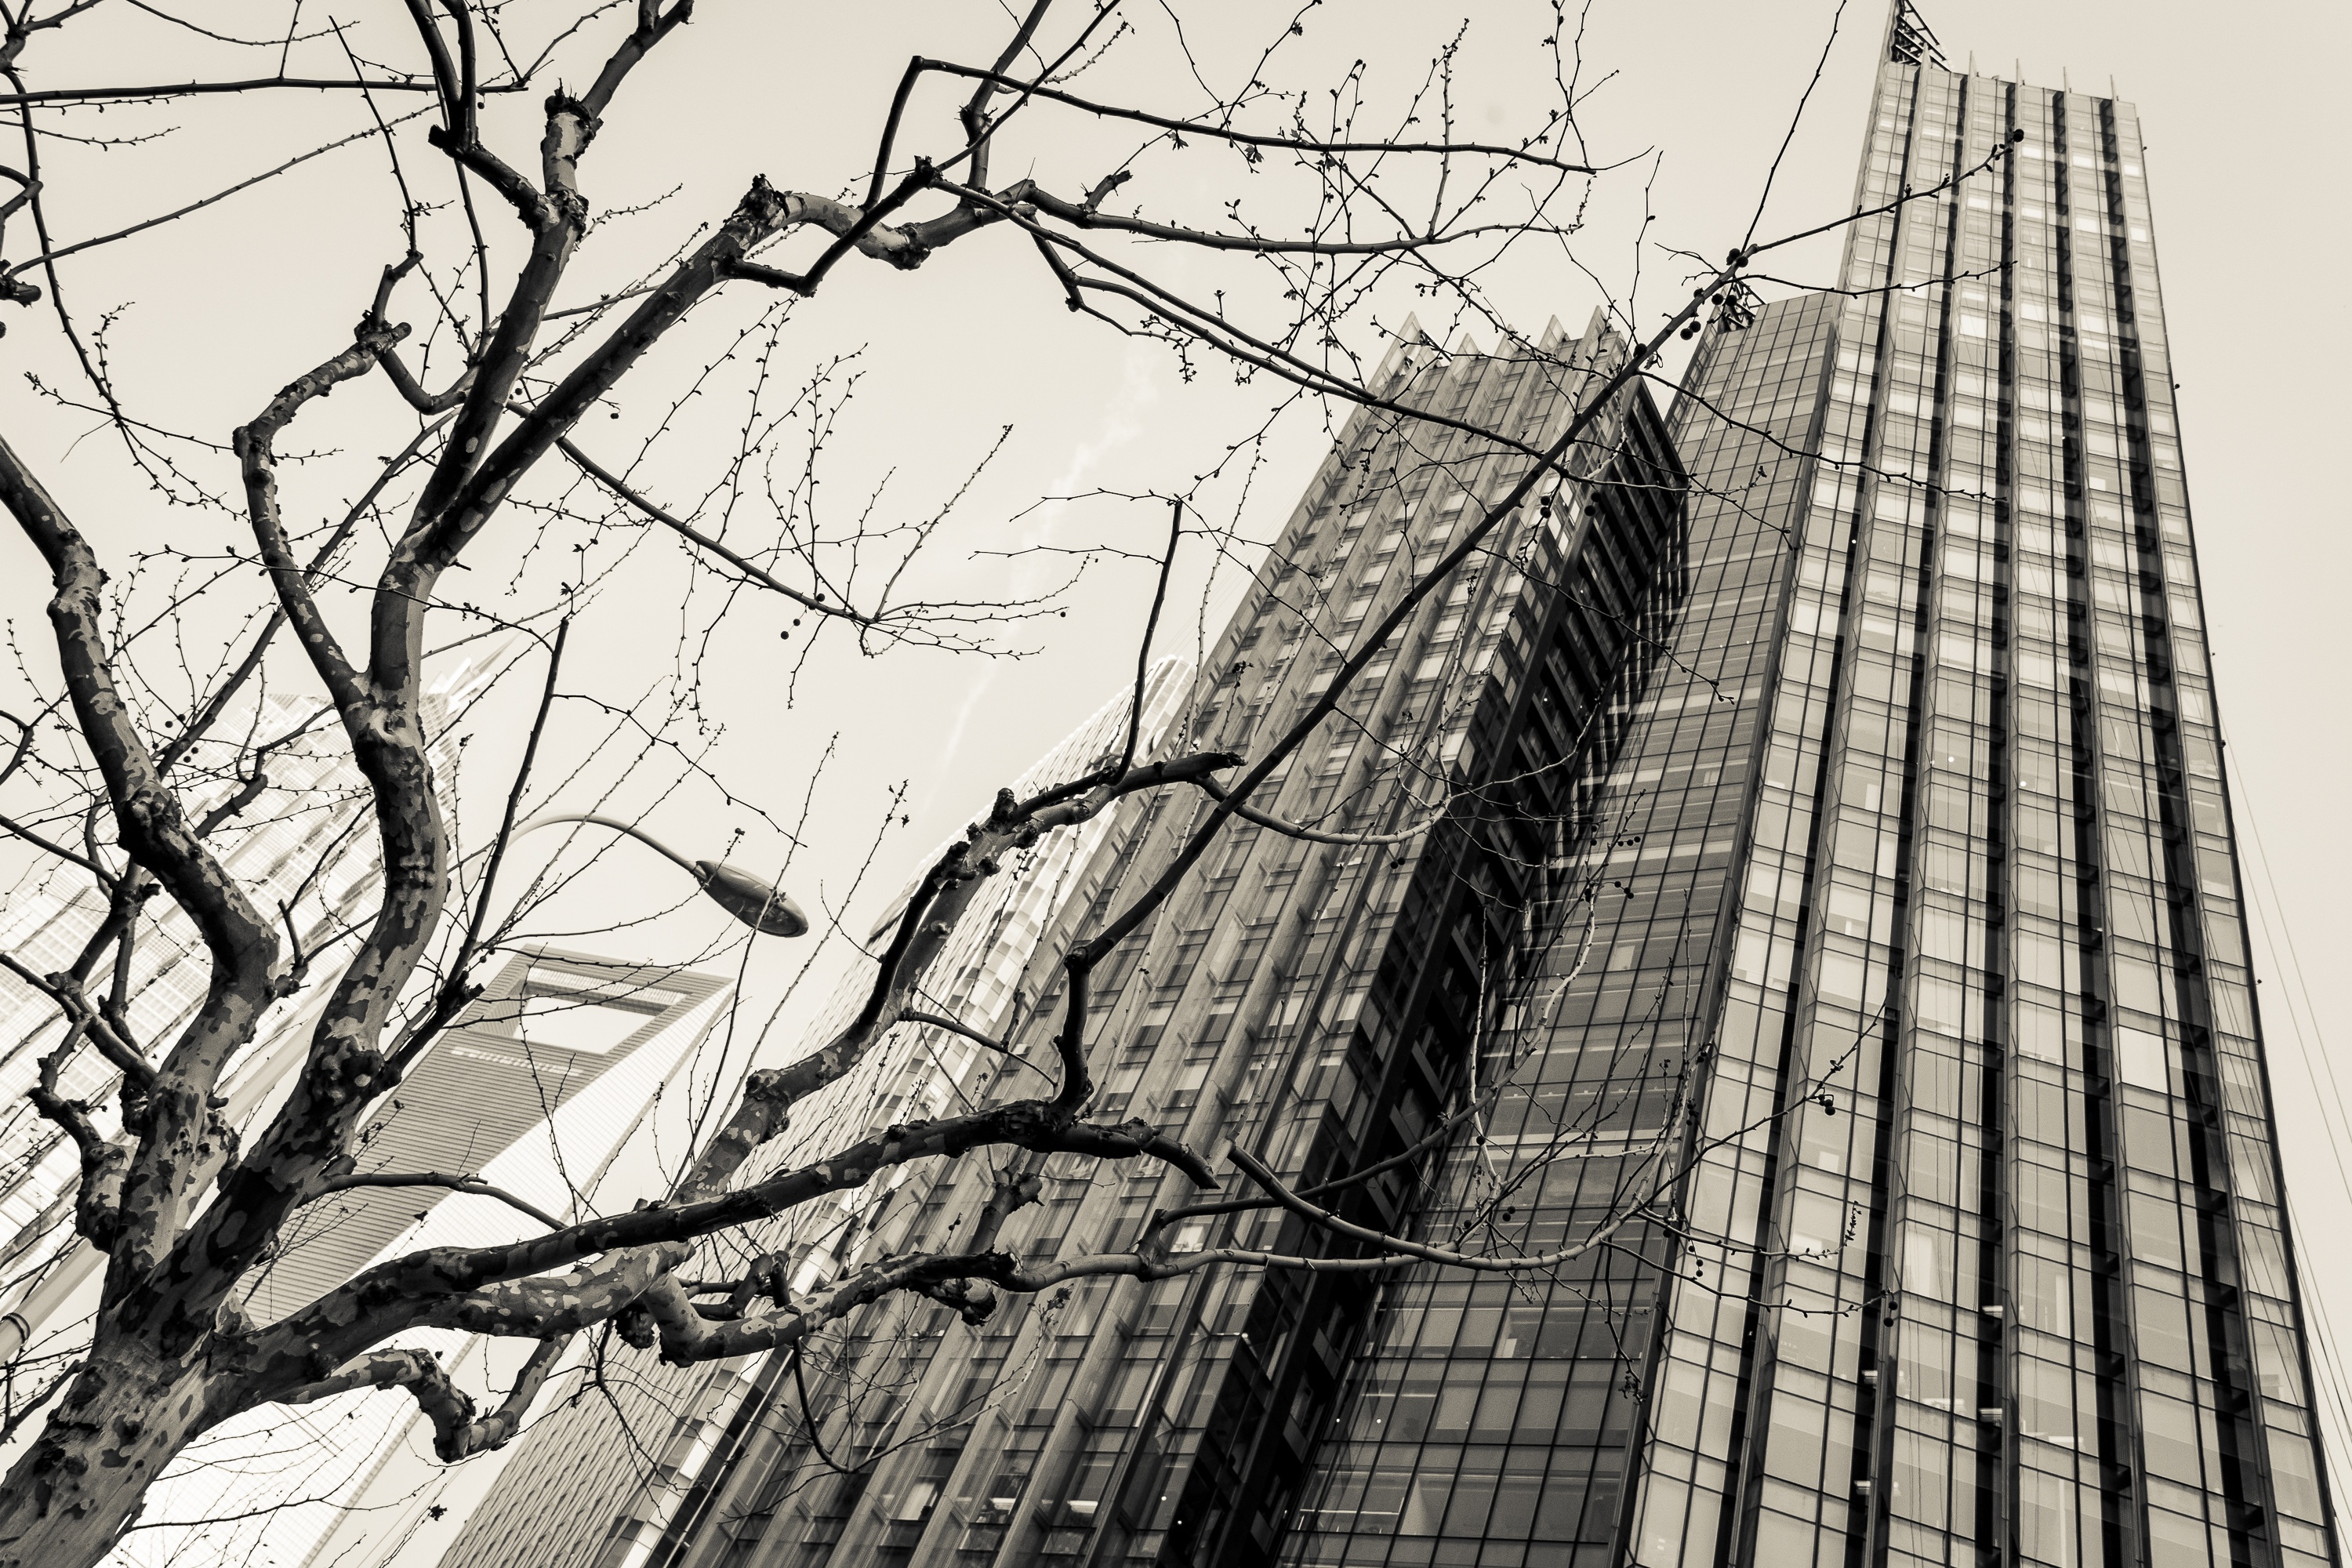
branch, black and white, architecture, skyscraper, line, business, monochrome, skyscrapers, monochrome photography